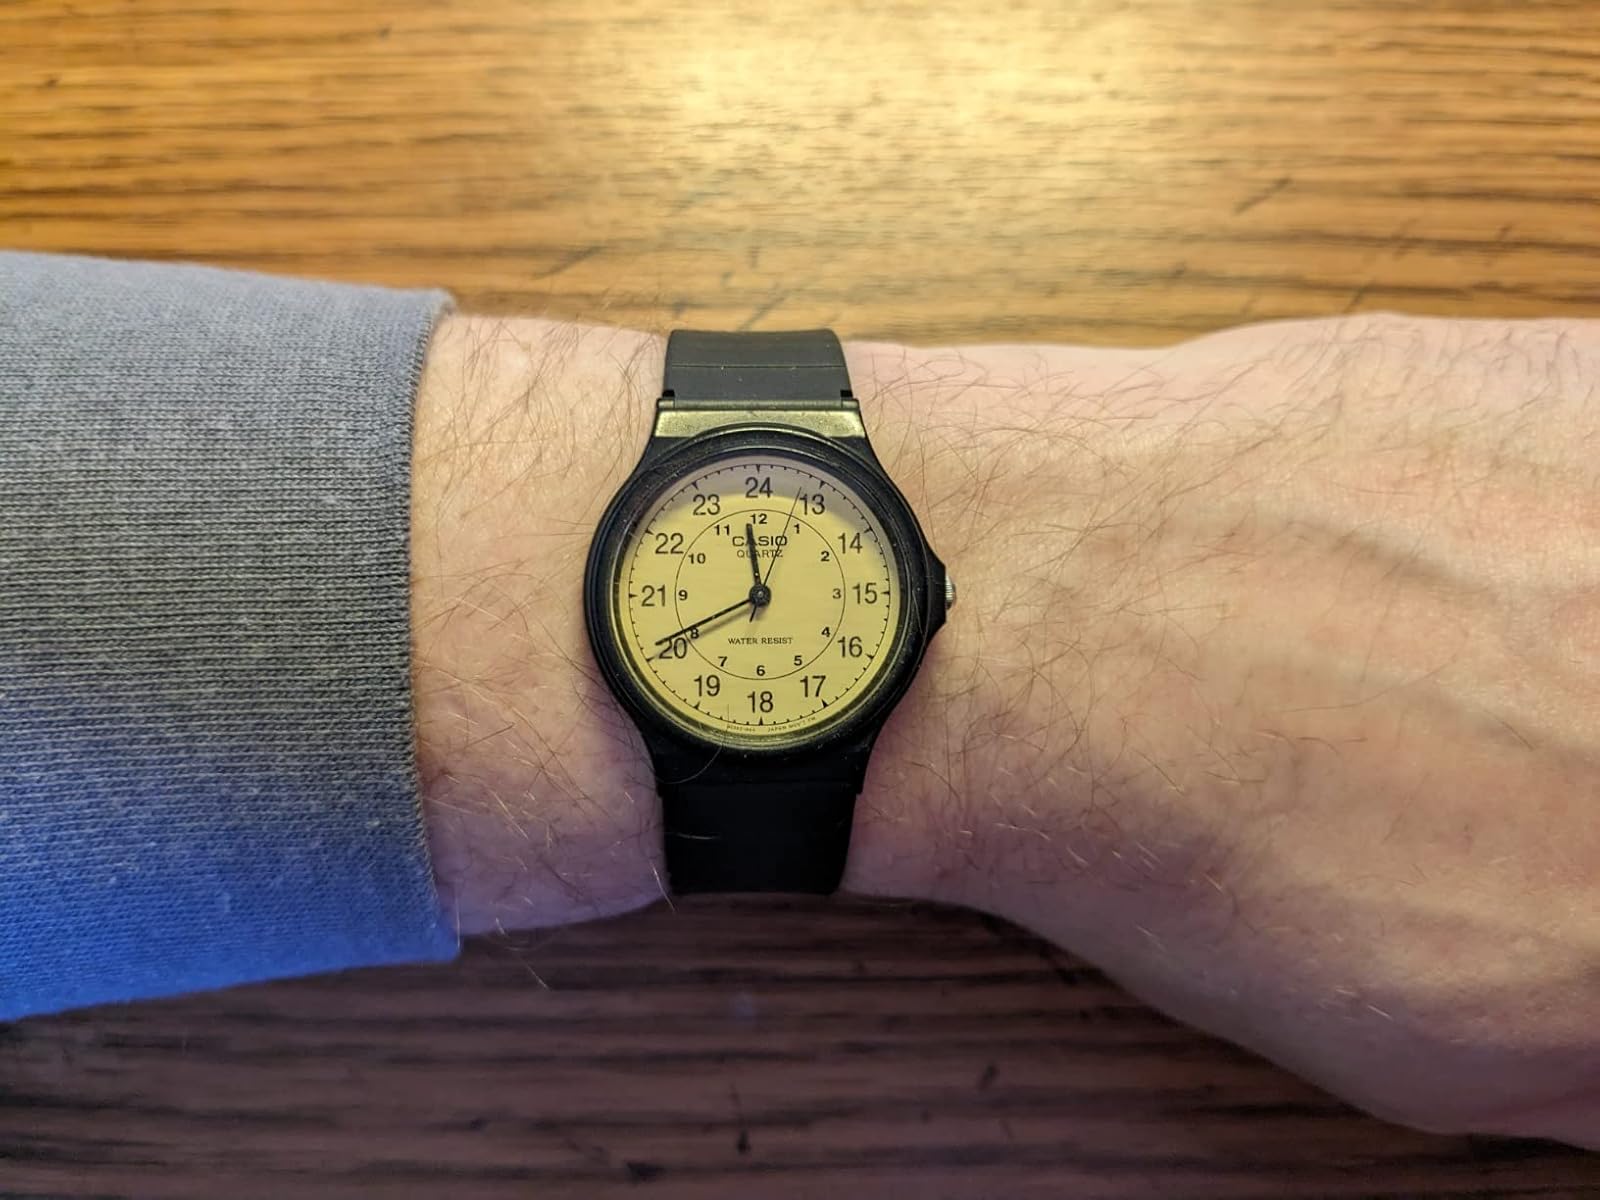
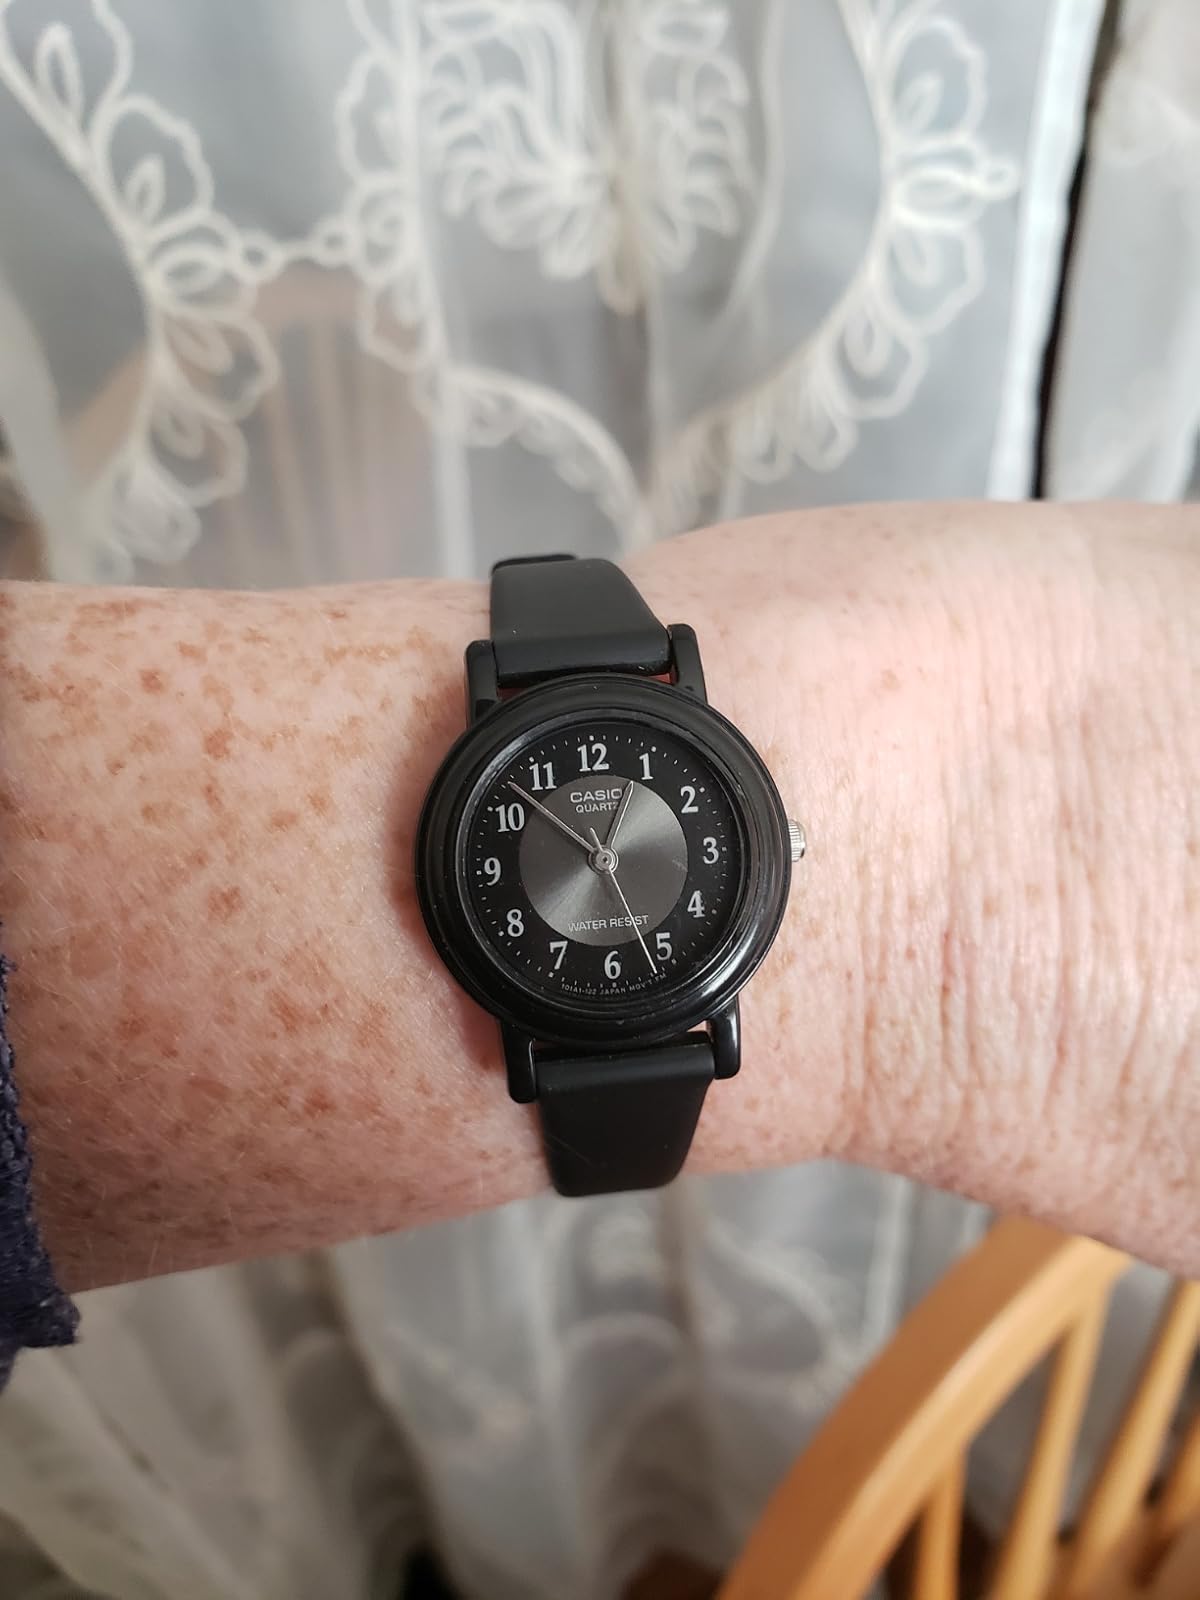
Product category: accessories_watch
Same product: no